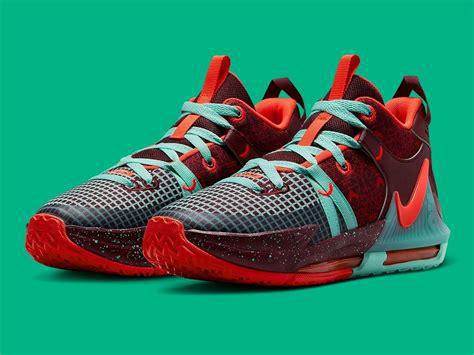
Brand: Nike
Model: Lebron Witness 7